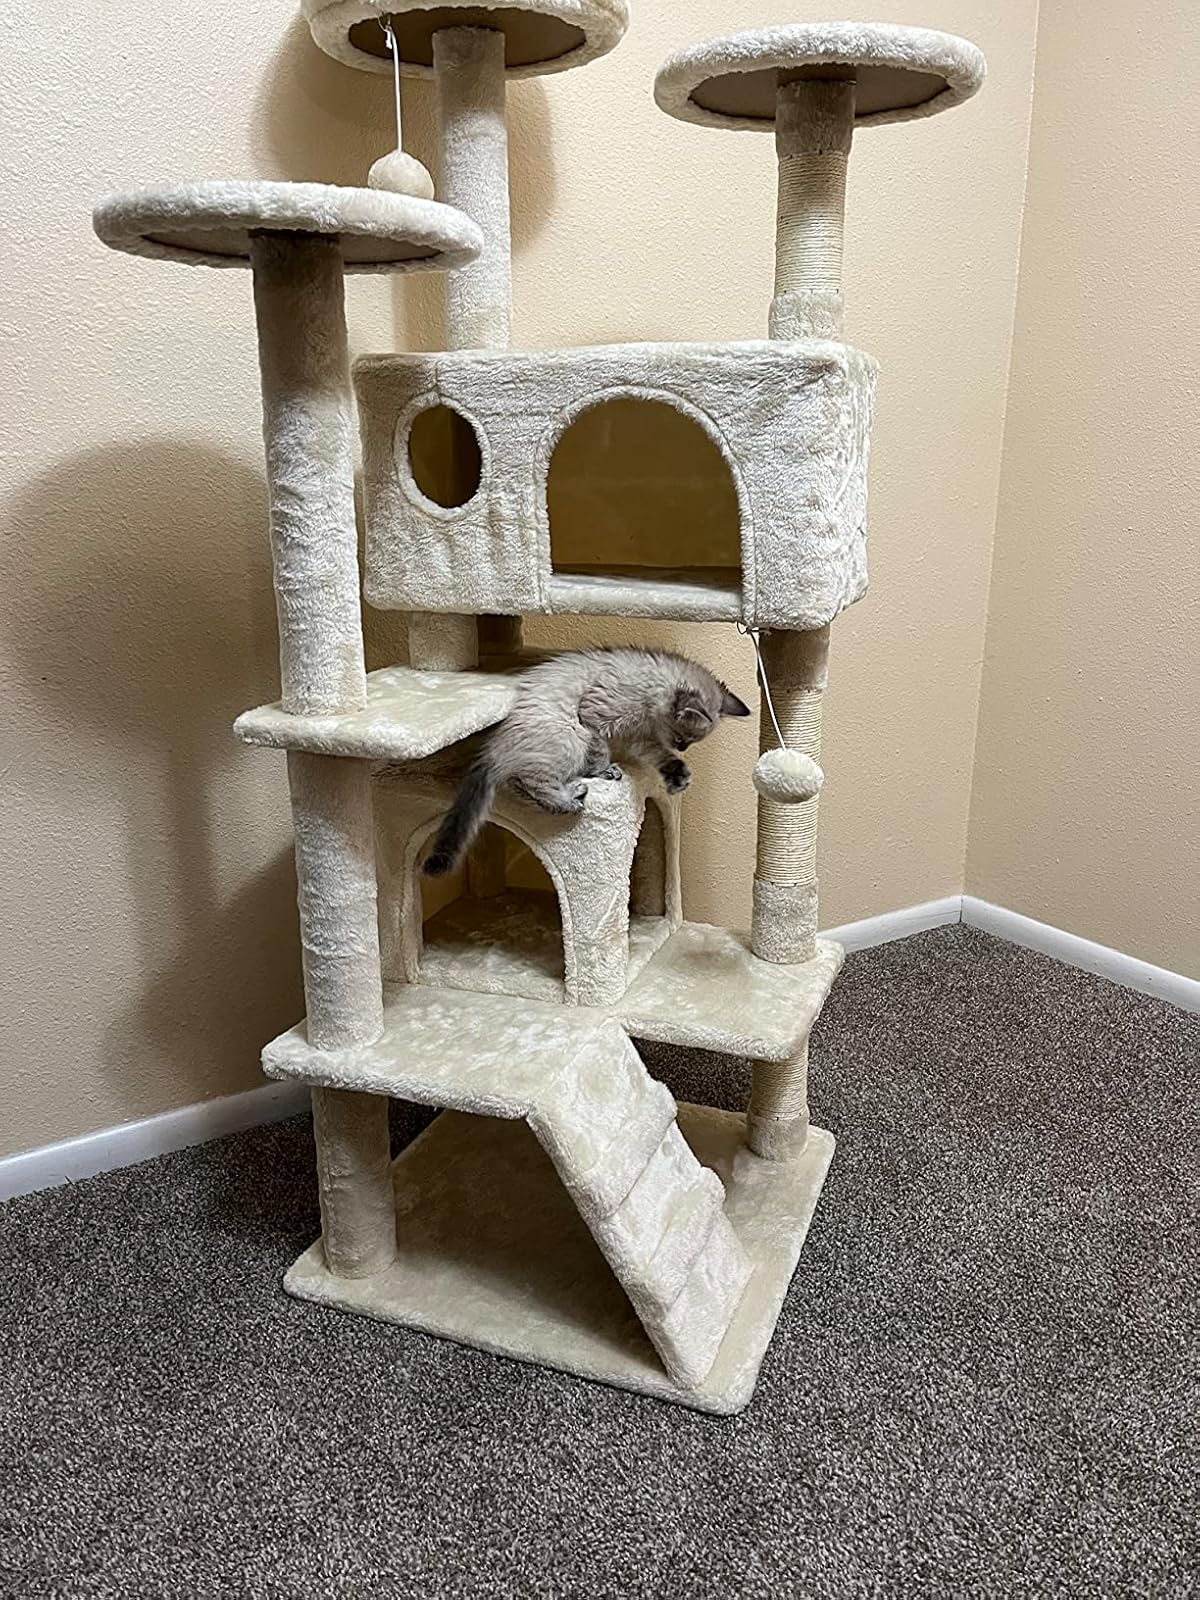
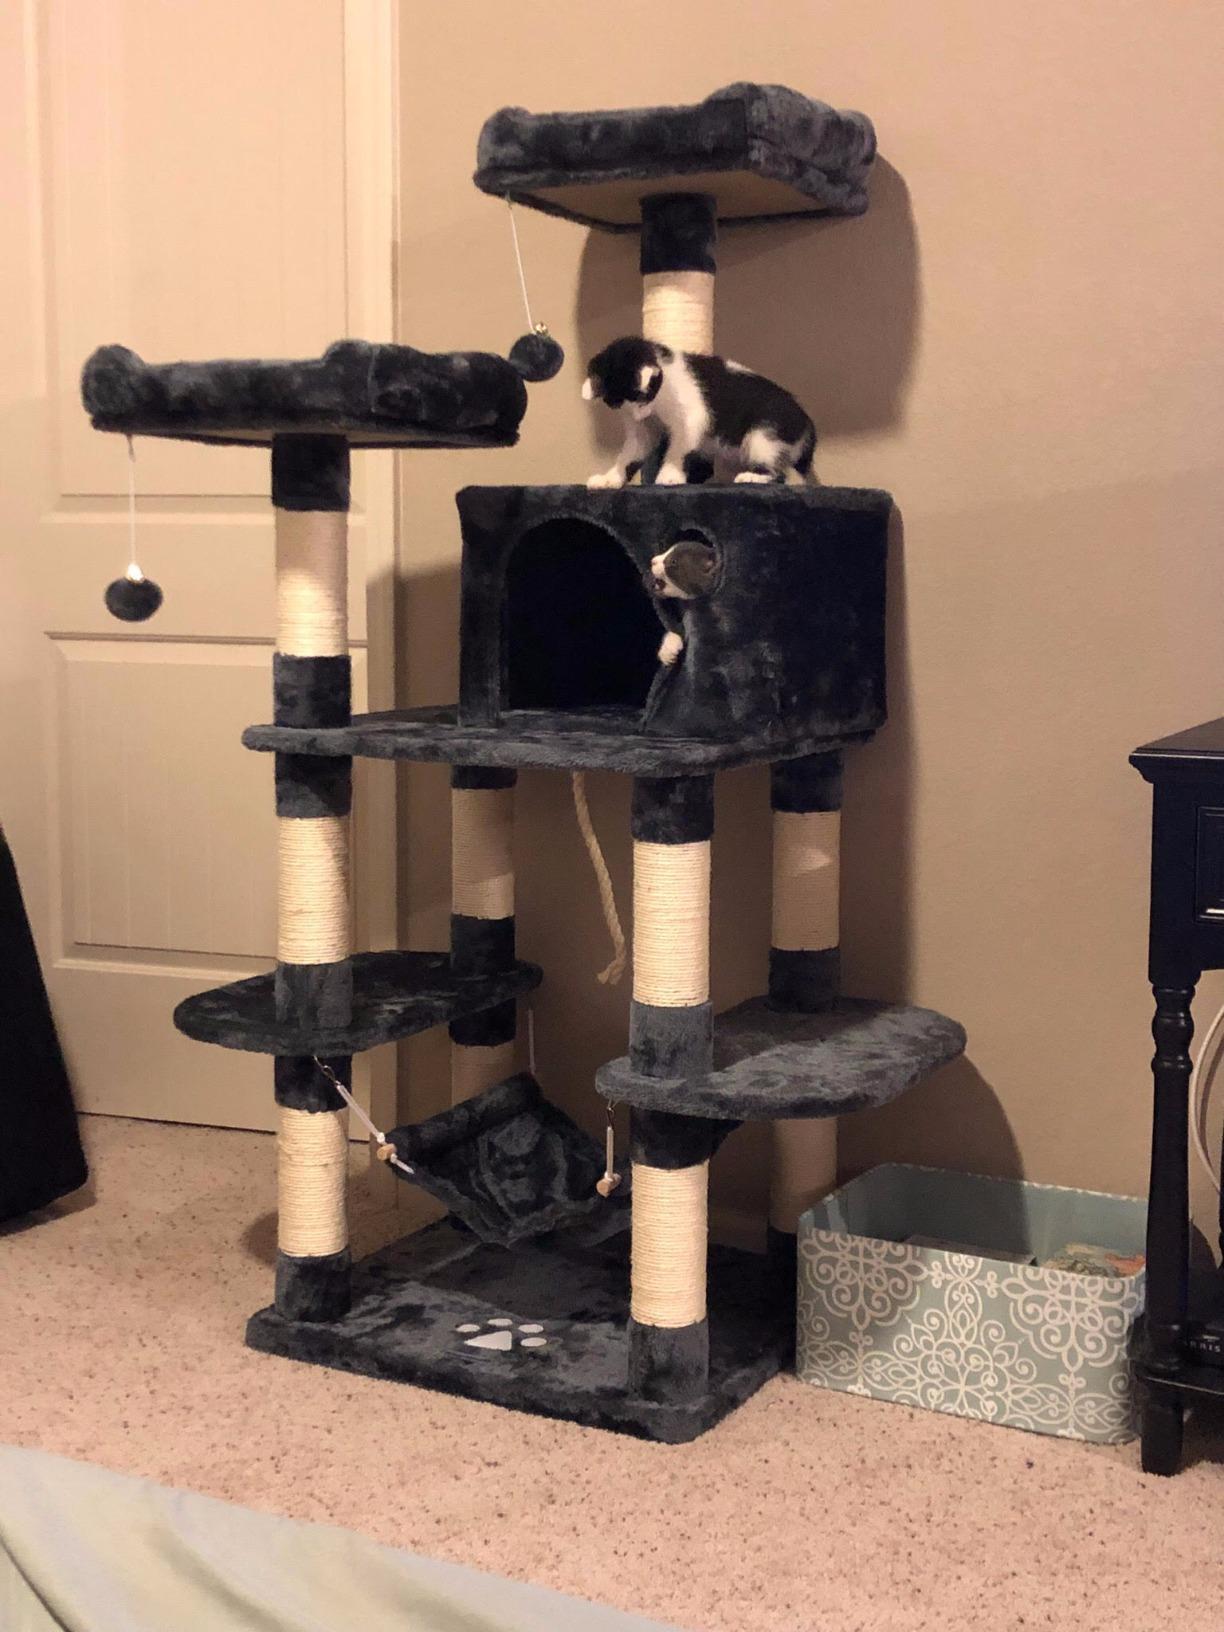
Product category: items_cat tree
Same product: no